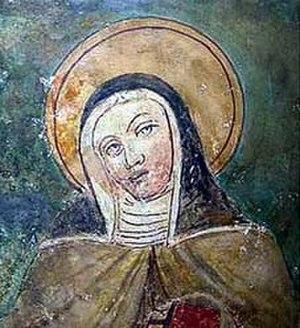
Cette liste concerne les saints et les bienheureux, reconnus comme tels par l'Église catholique, ayant vécu au XIIIᵉ siècle.
Philippa Mareri est une clarisse italienne, fondatrice du monastère de Borgo San Pietro. Elle est reconnue sainte par l'Église catholique. En 1930, la communauté abandonne la clôture religieuse et prend le nom de franciscaines de Sainte Philippa Mareri.